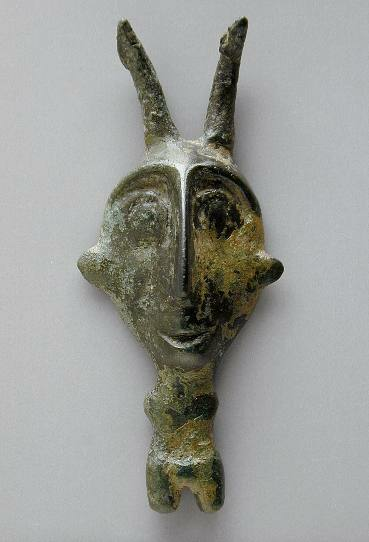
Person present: No